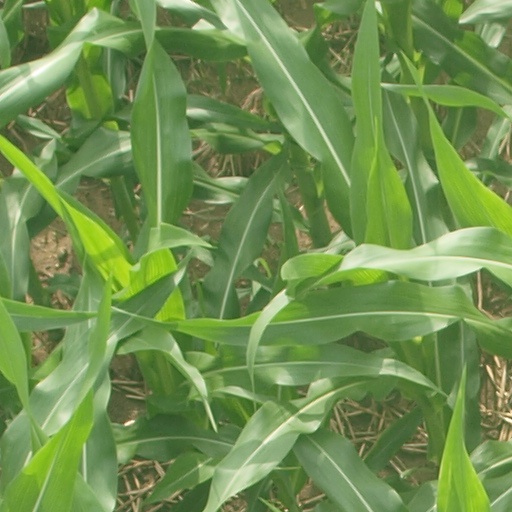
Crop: maize; corn